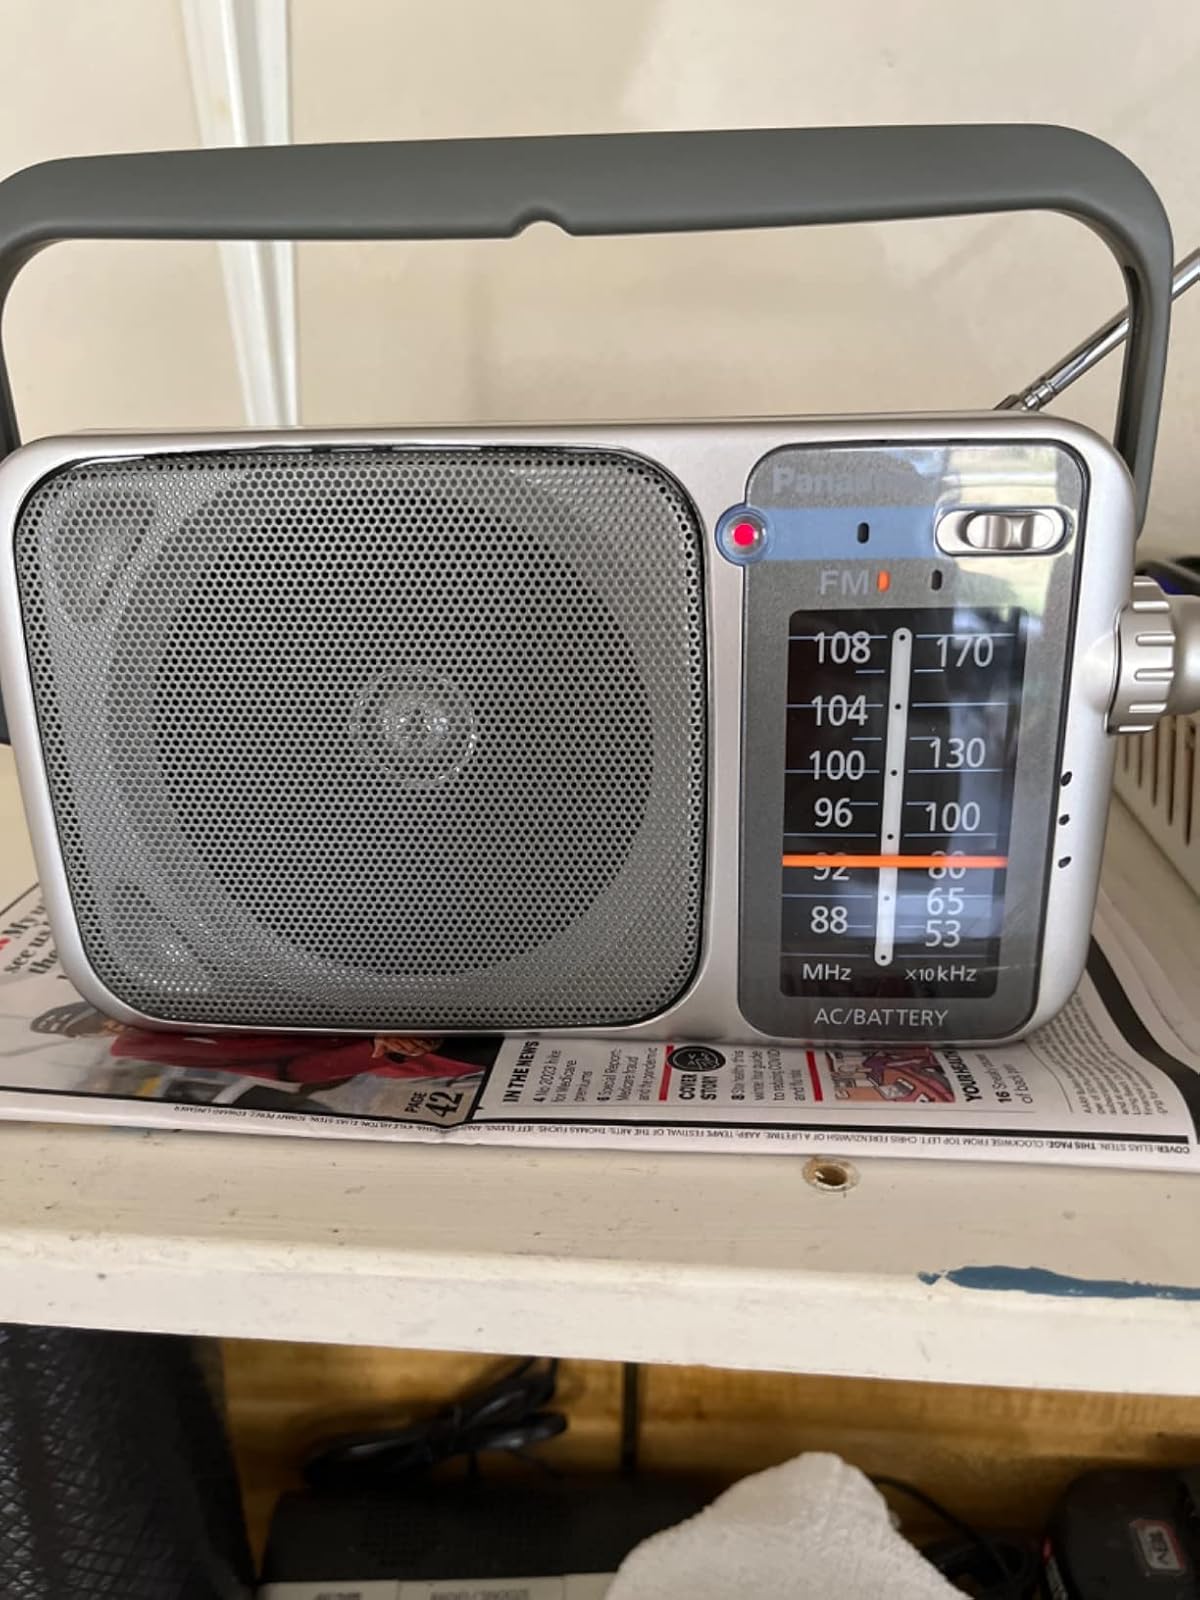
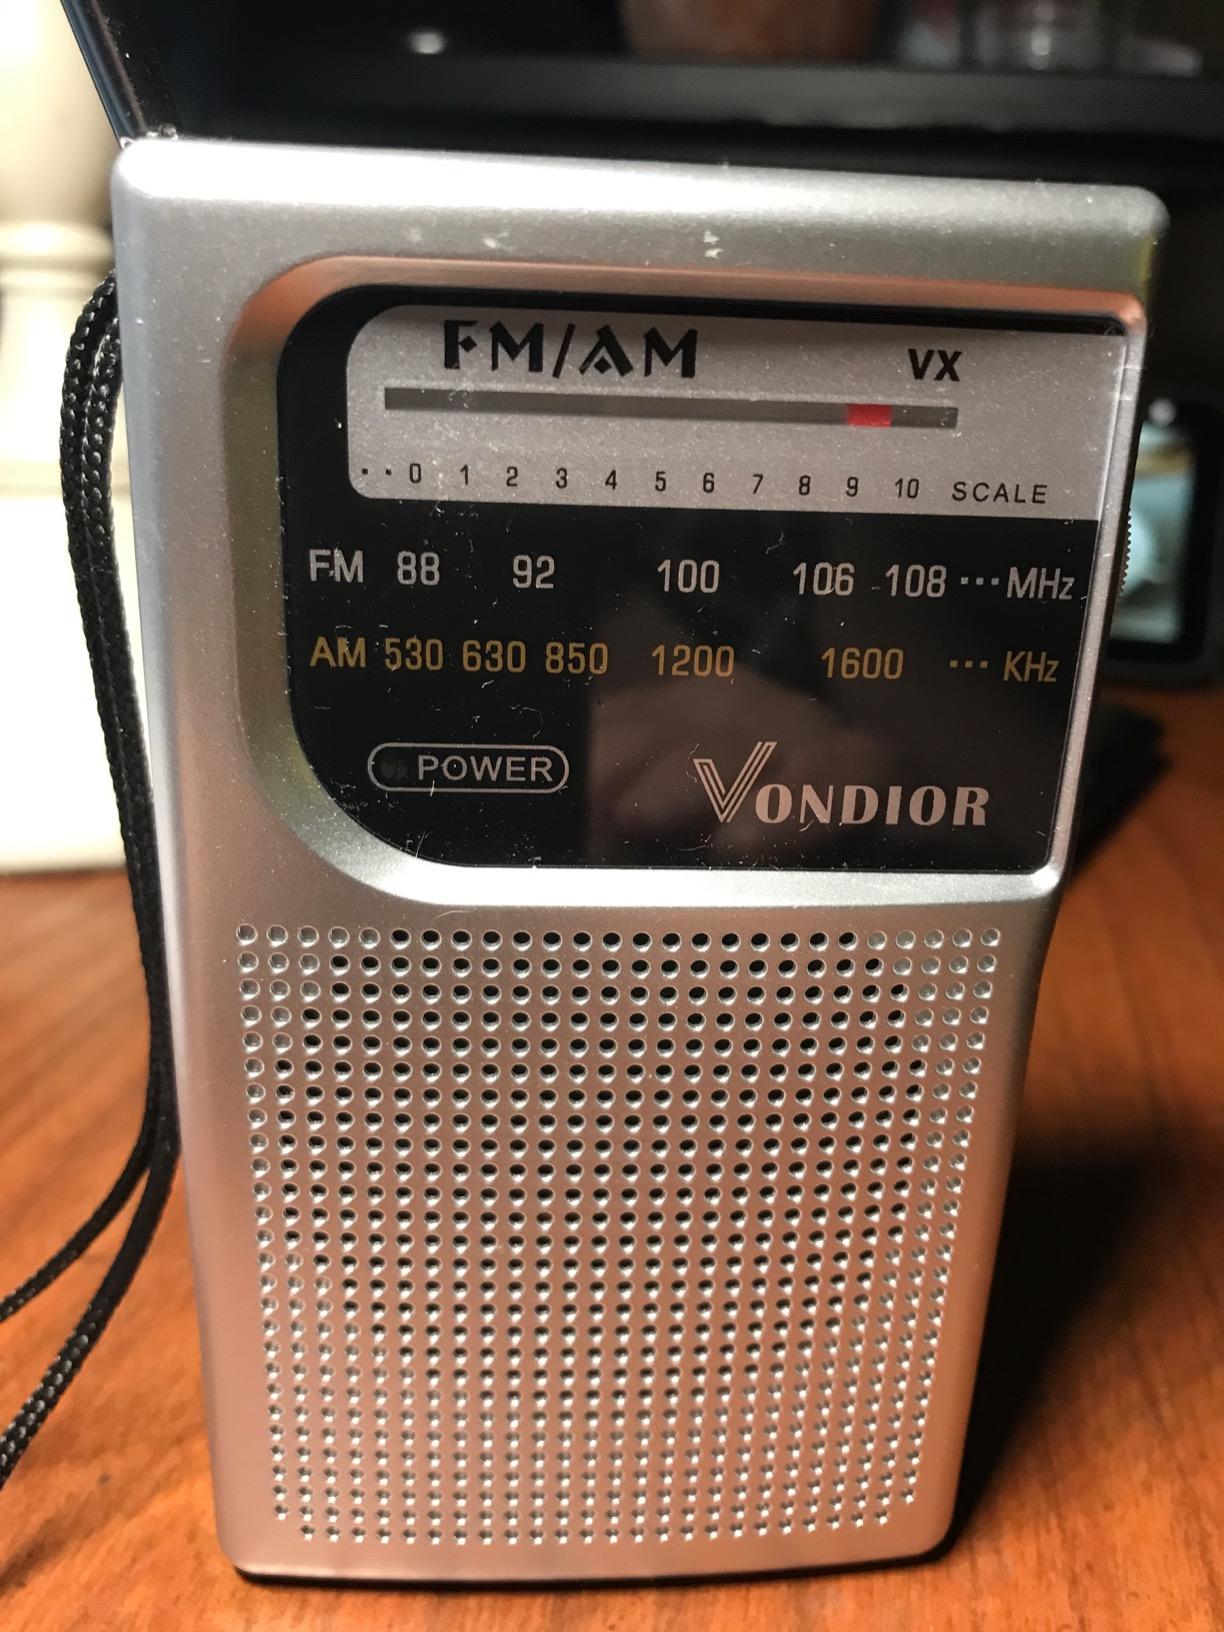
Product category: radio
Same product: no